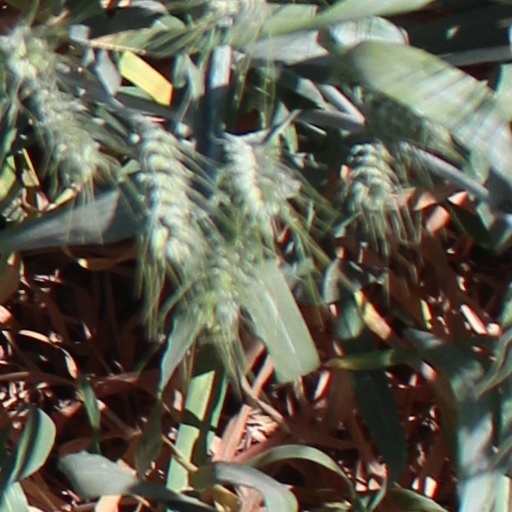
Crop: wheat